NBA on NBC Sports

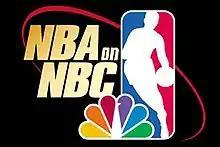
"NBA on NBC" logo used from 2000–2002.

The pre-game show for NBC's NBA telecasts was "NBA Showtime", a title that was used from 1990 until 2000, with the pre-game being unbranded afterward. "Showtime" was originally hosted by Bob Costas from the inaugural season of the 1990 contract to the 1995–96 season; Hannah Storm took over as host beginning with the 1996–97 season, who in turn was replaced by Ahmad Rashad in 2001 when Storm went on maternity leave. The video game "", by Midway Games, was named after the pregame show.